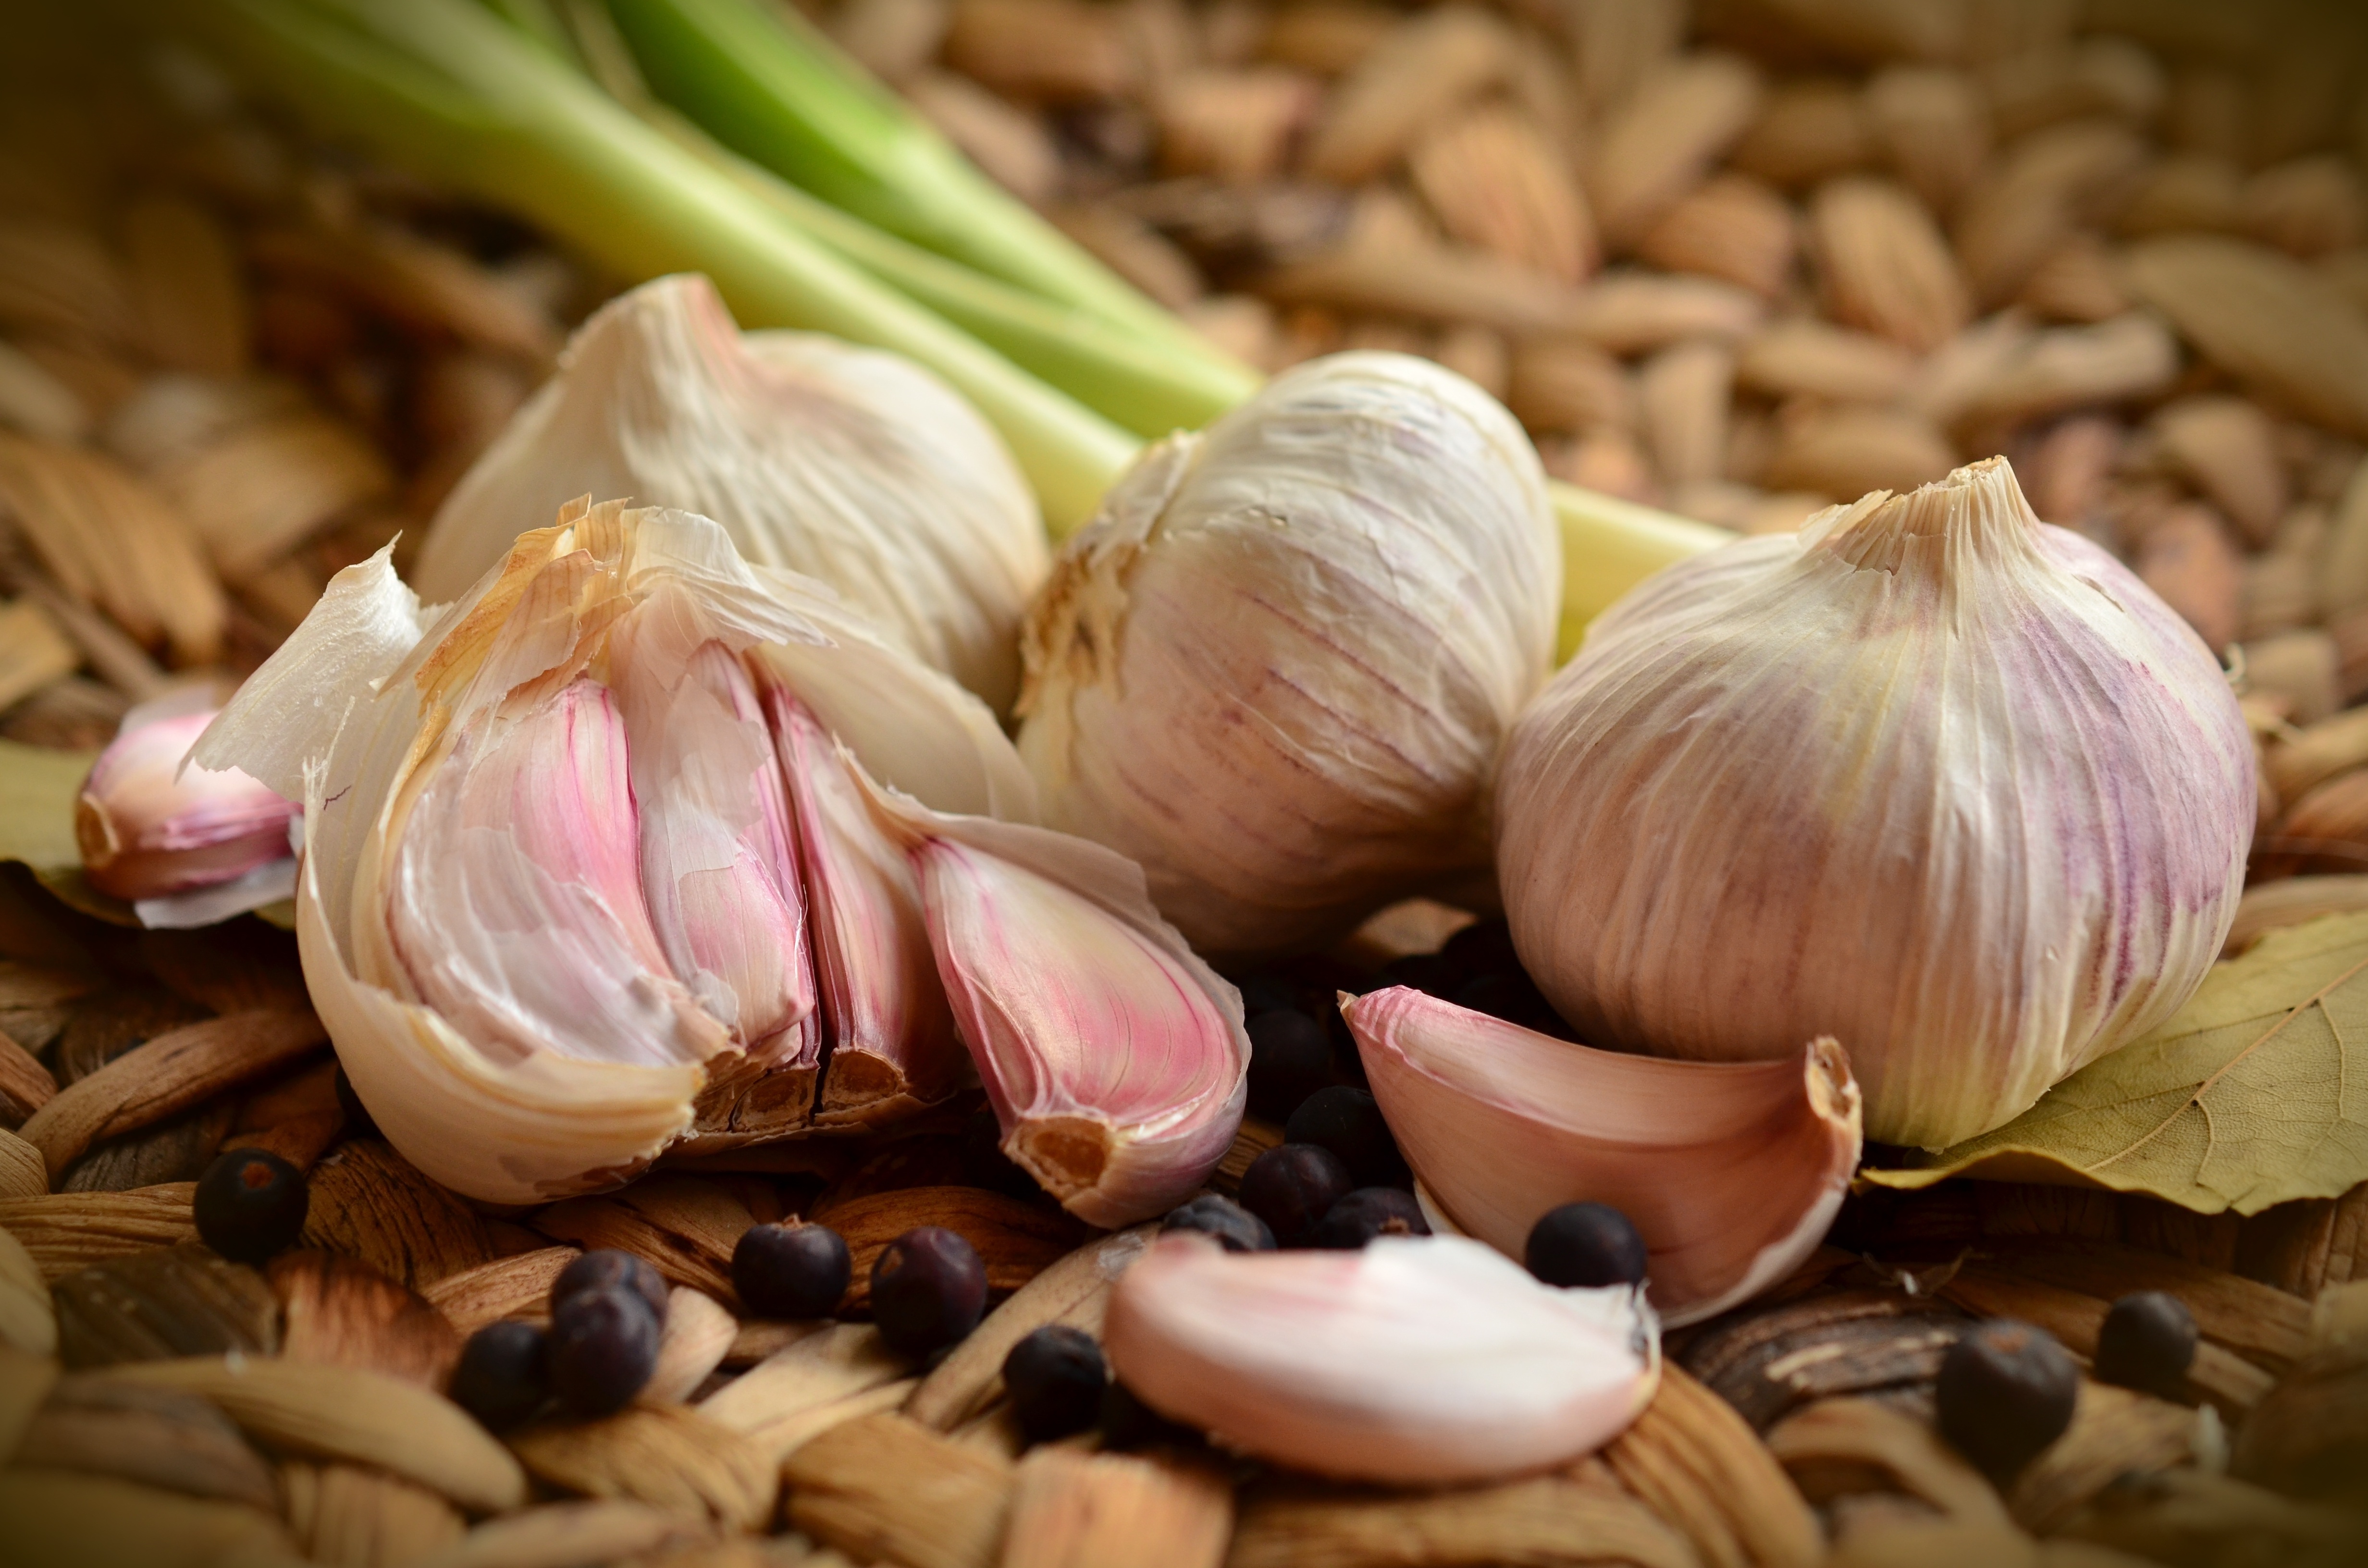
food, mediterranean, spice, ingredient, herb, garlic, vegetable, kitchen, healthy, onion, cook, vegetables, smell, tubers, vegetarian food, ingredients, aromatic, shallot, commodity, onion genus